Chafford Hundred railway station

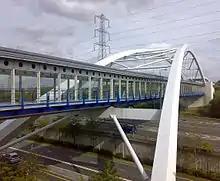
A footbridge links the station to the shopping centre

The single-track line through the area was opened in 1893 by the London, Tilbury and Southend Railway (LTSR) as part of a branch from to via . By the late 20th century service on the line had been reduced to a relatively infrequent shuttle between Upminster and Grays, calling at the only intermediate station at .